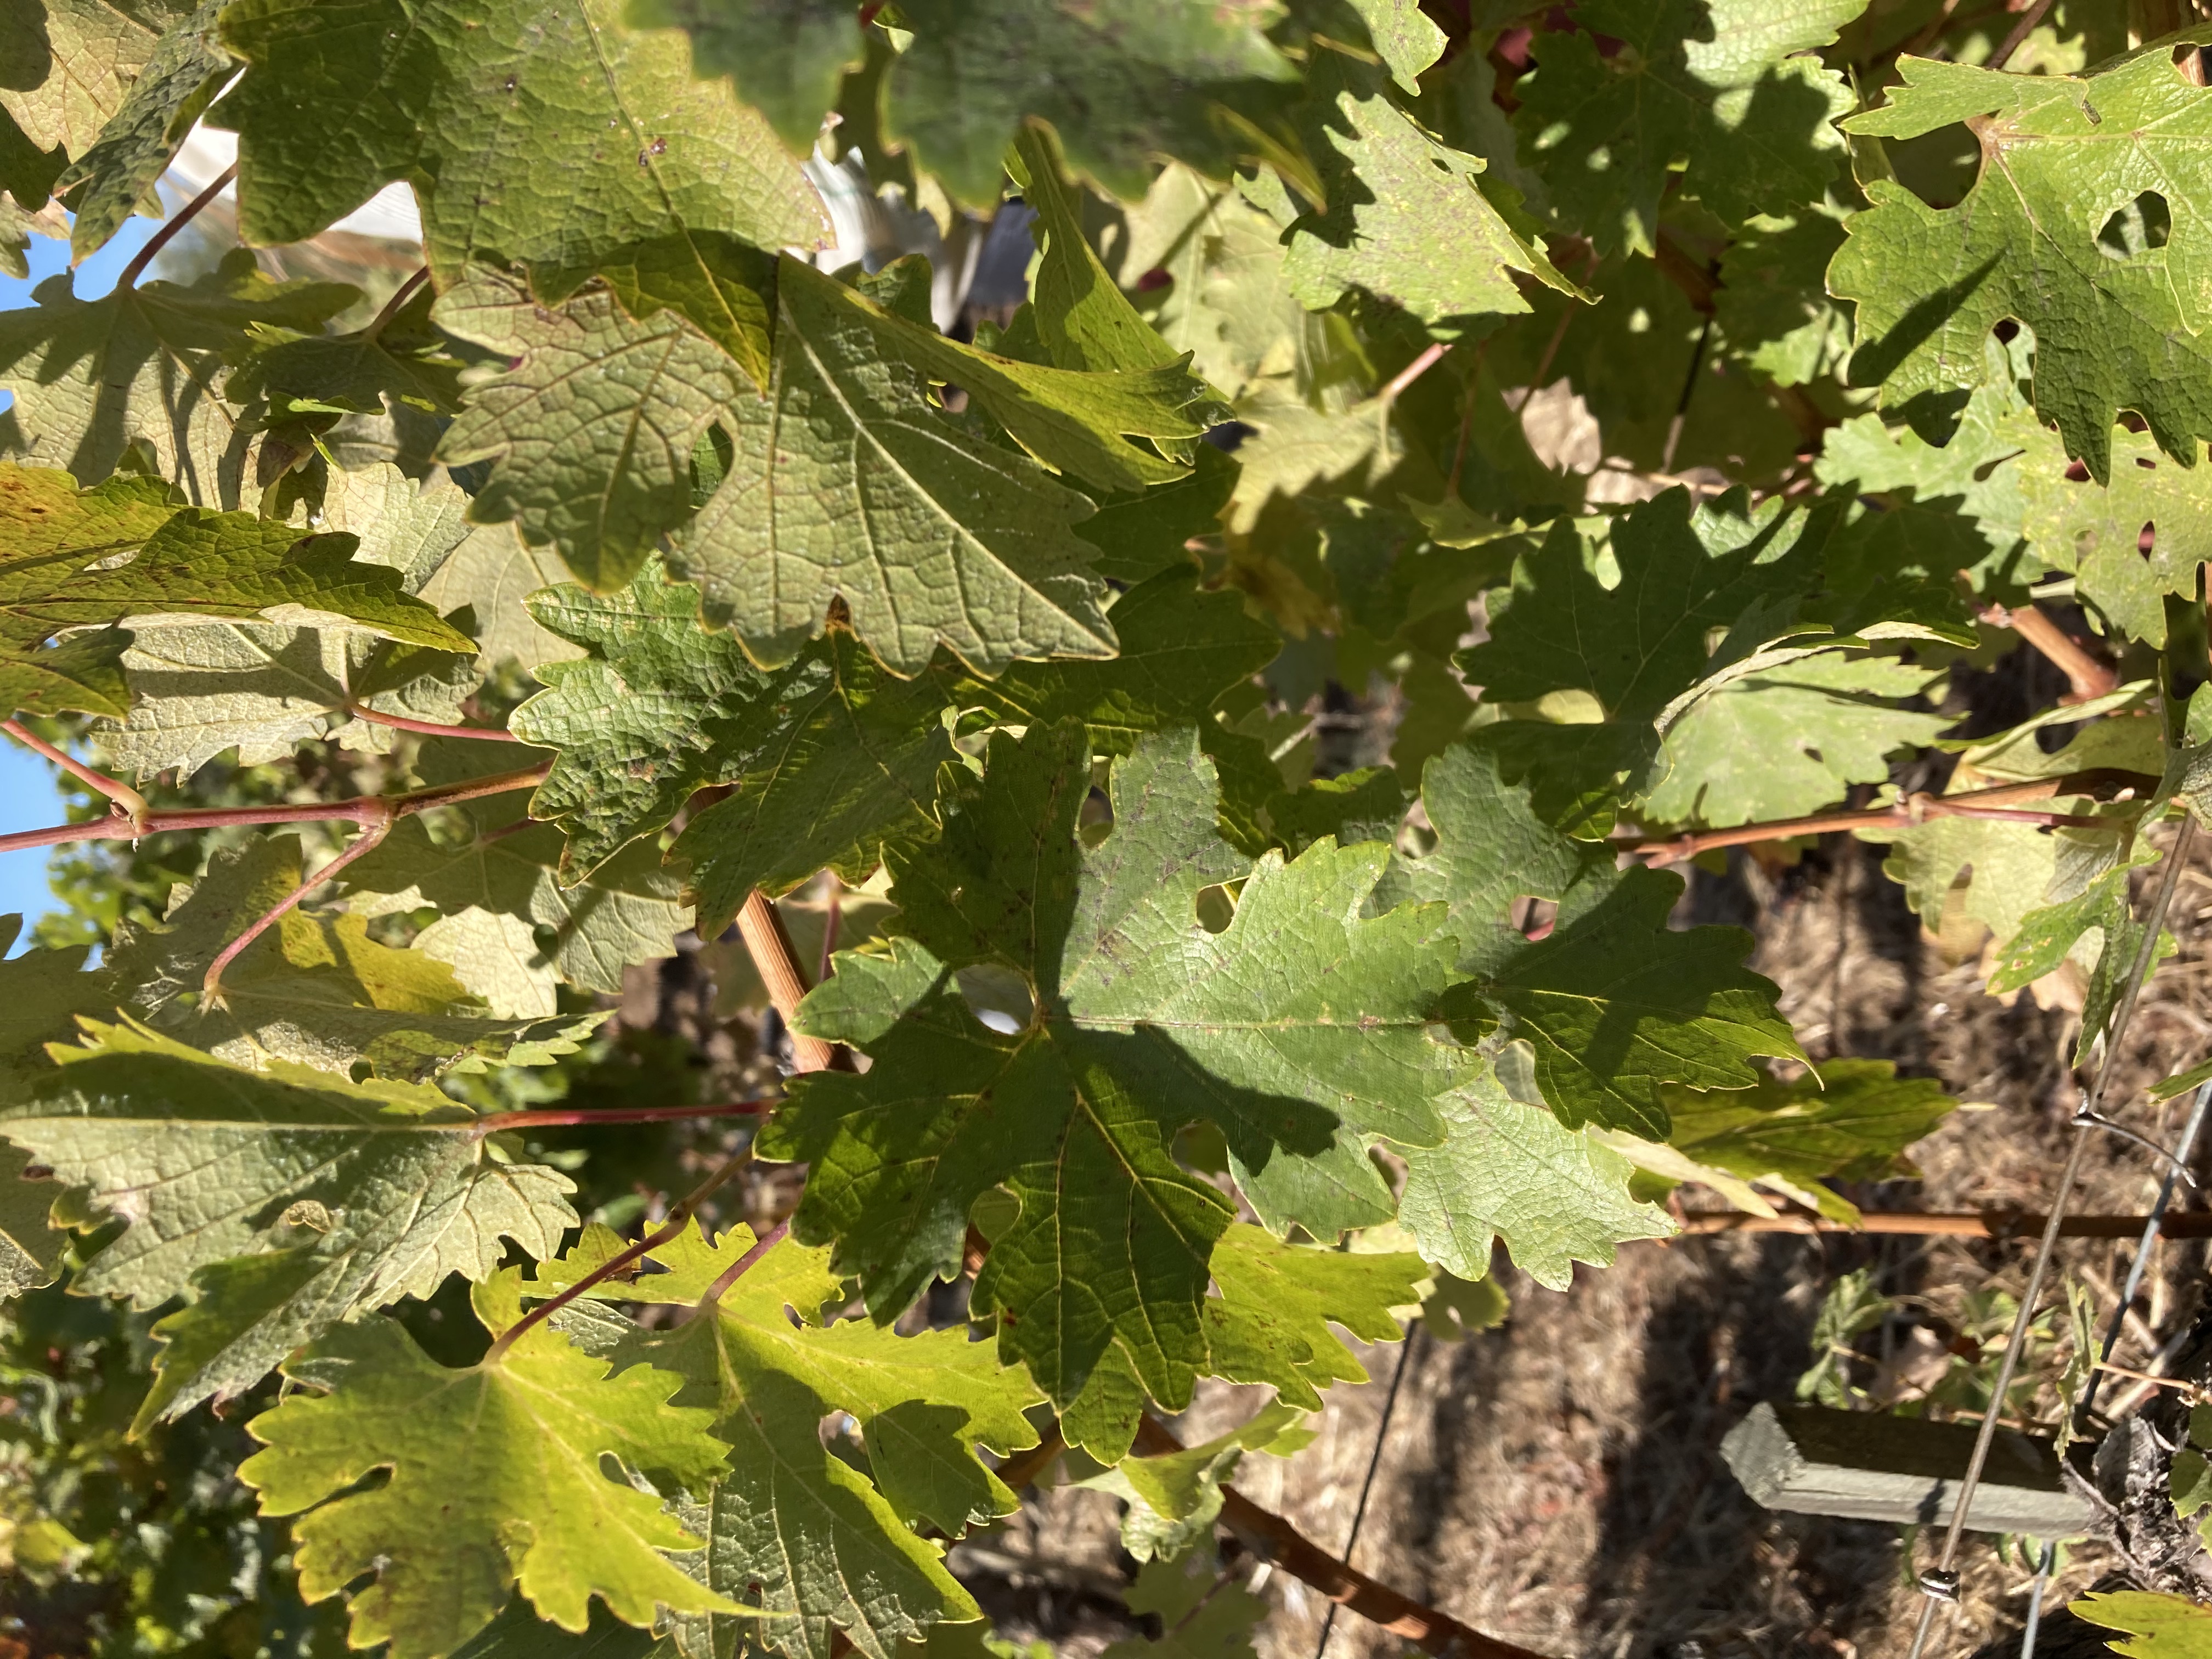
Label: No Virus